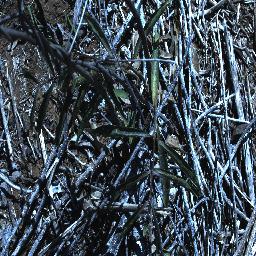
Label: rubber_vine